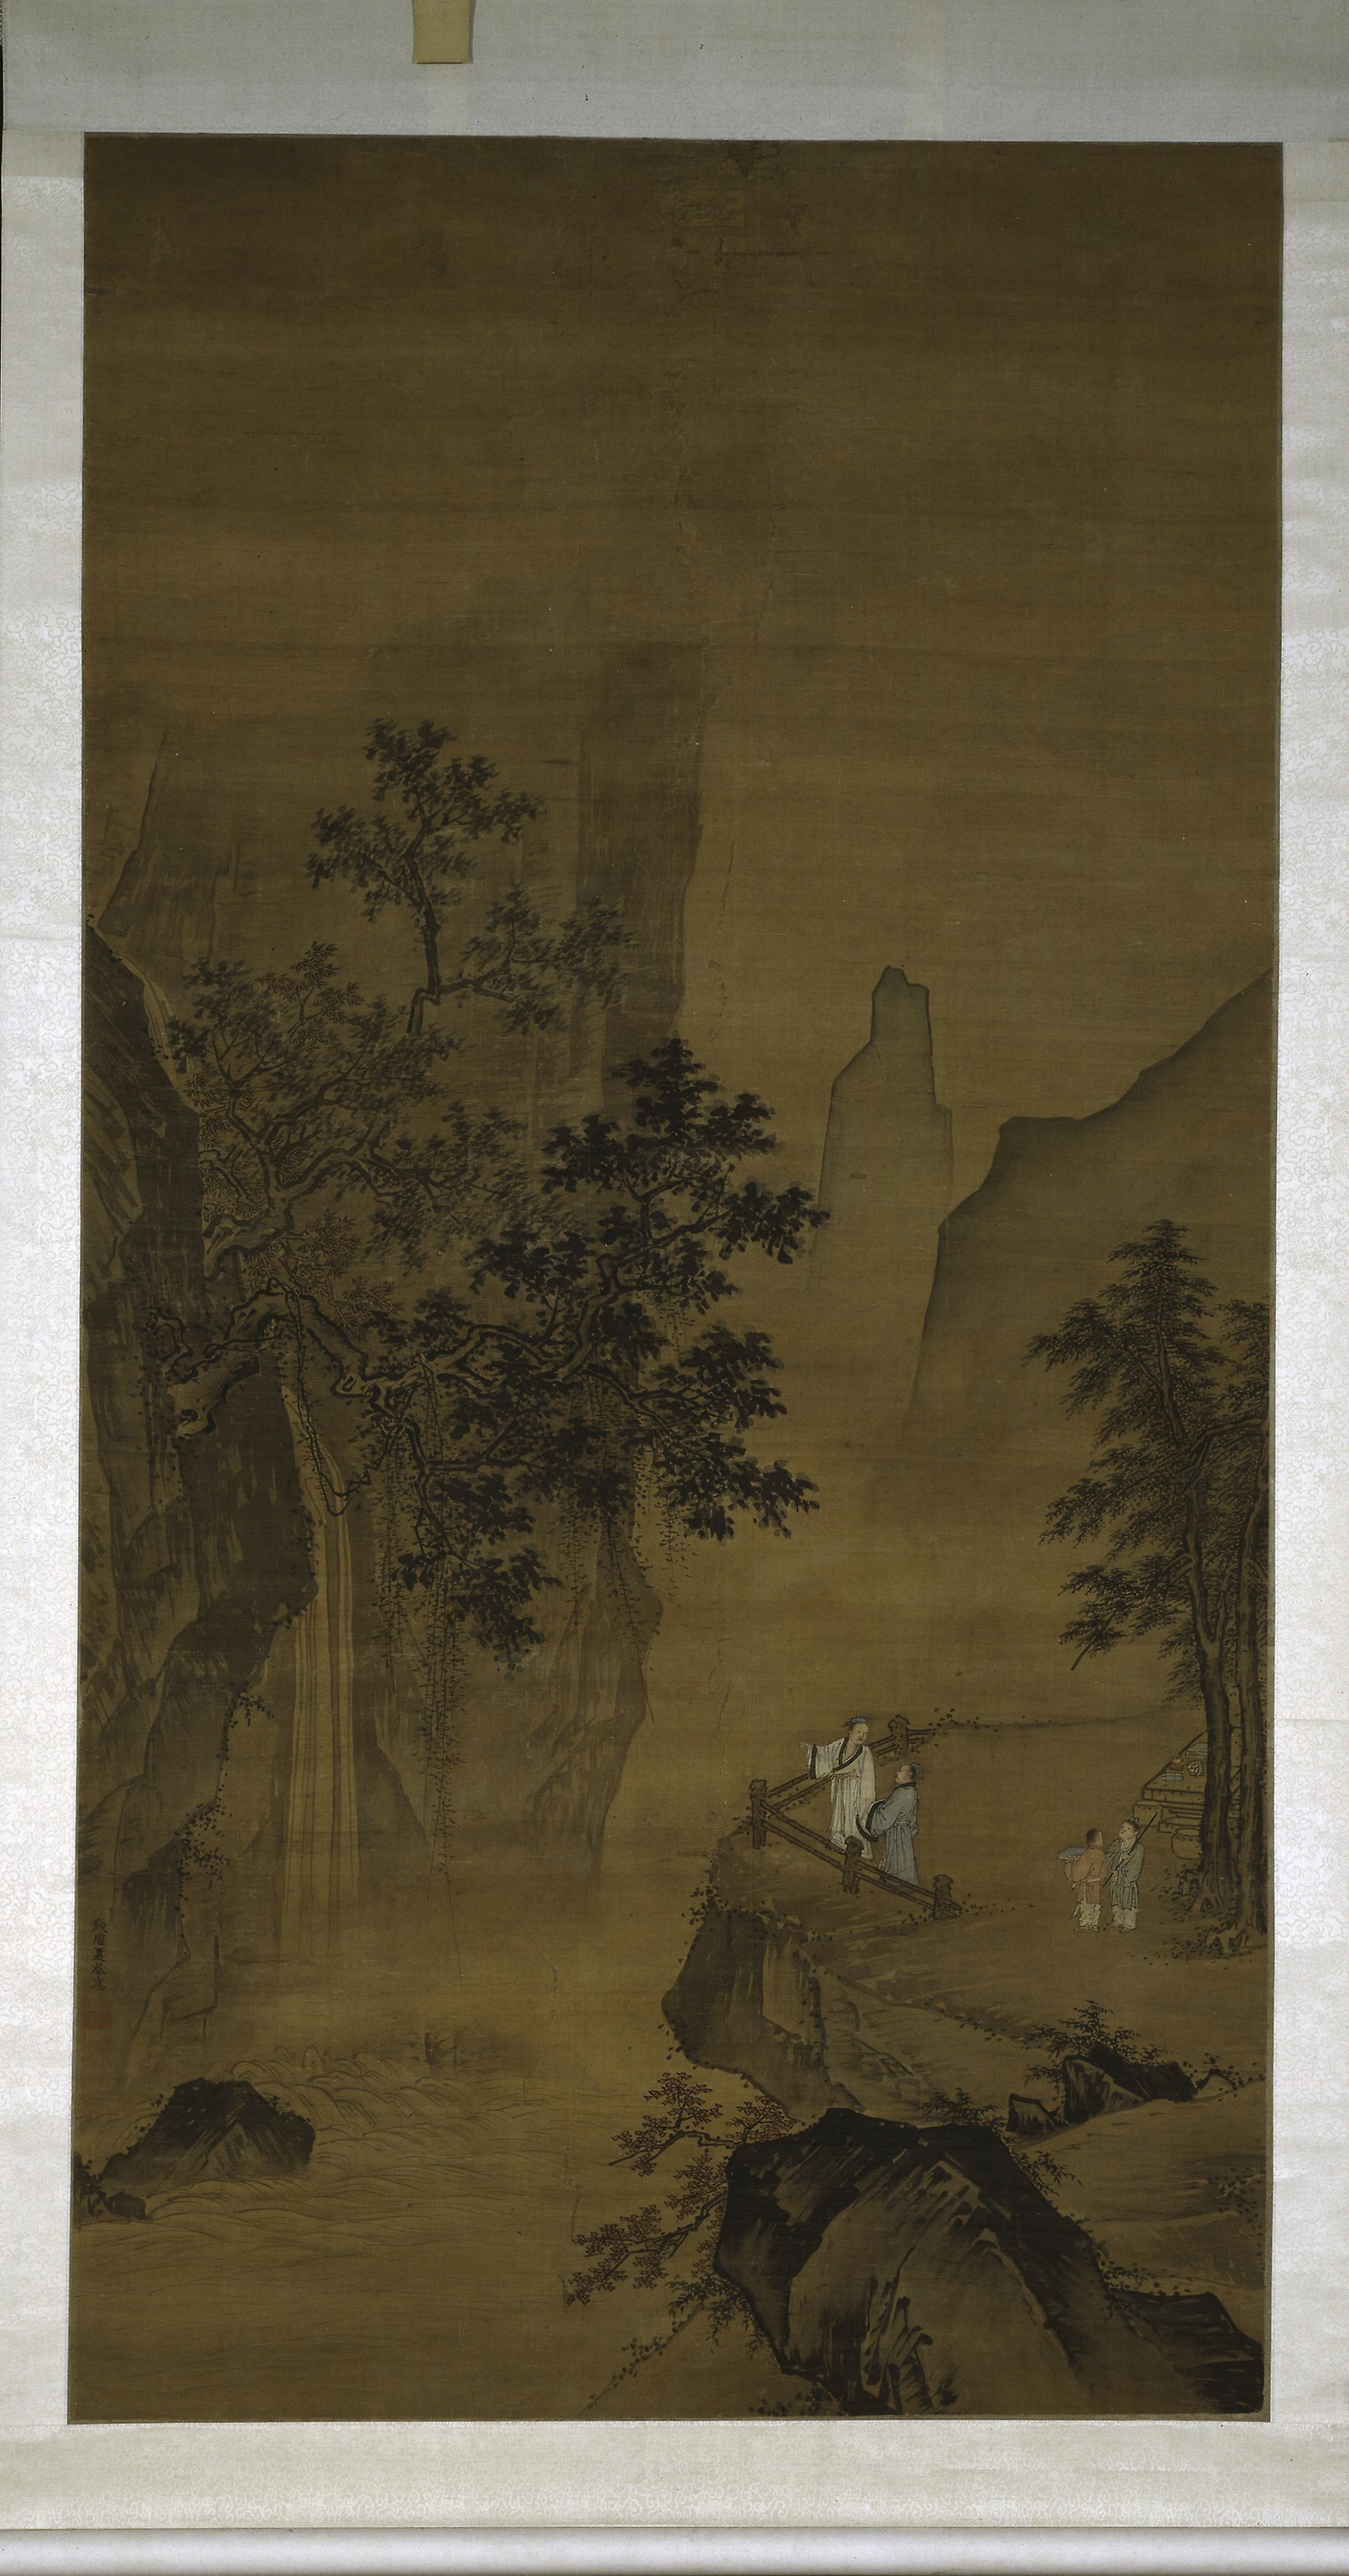
painting, art, visual arts, illustration, tree, drawing, stock photography, modern art, landscape, artwork